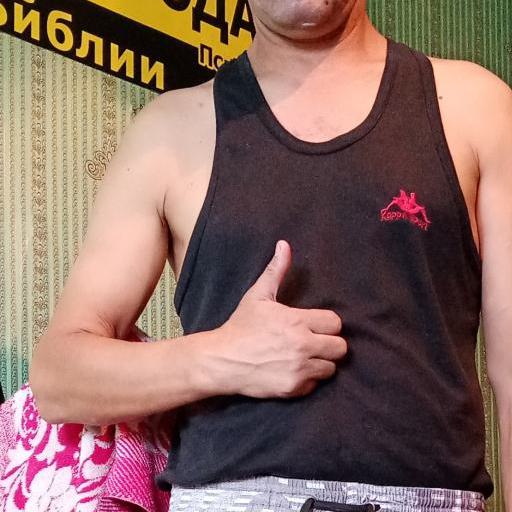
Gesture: like